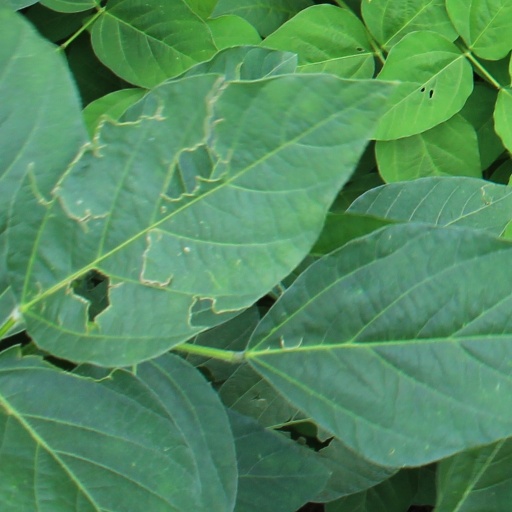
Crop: soybean